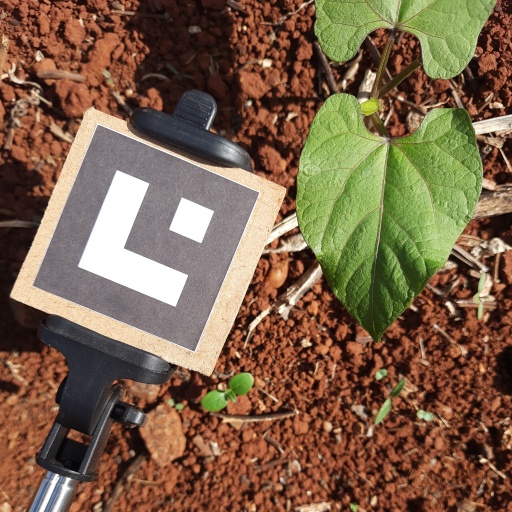
Observations: wavy surface, no eating holes, under sunlight